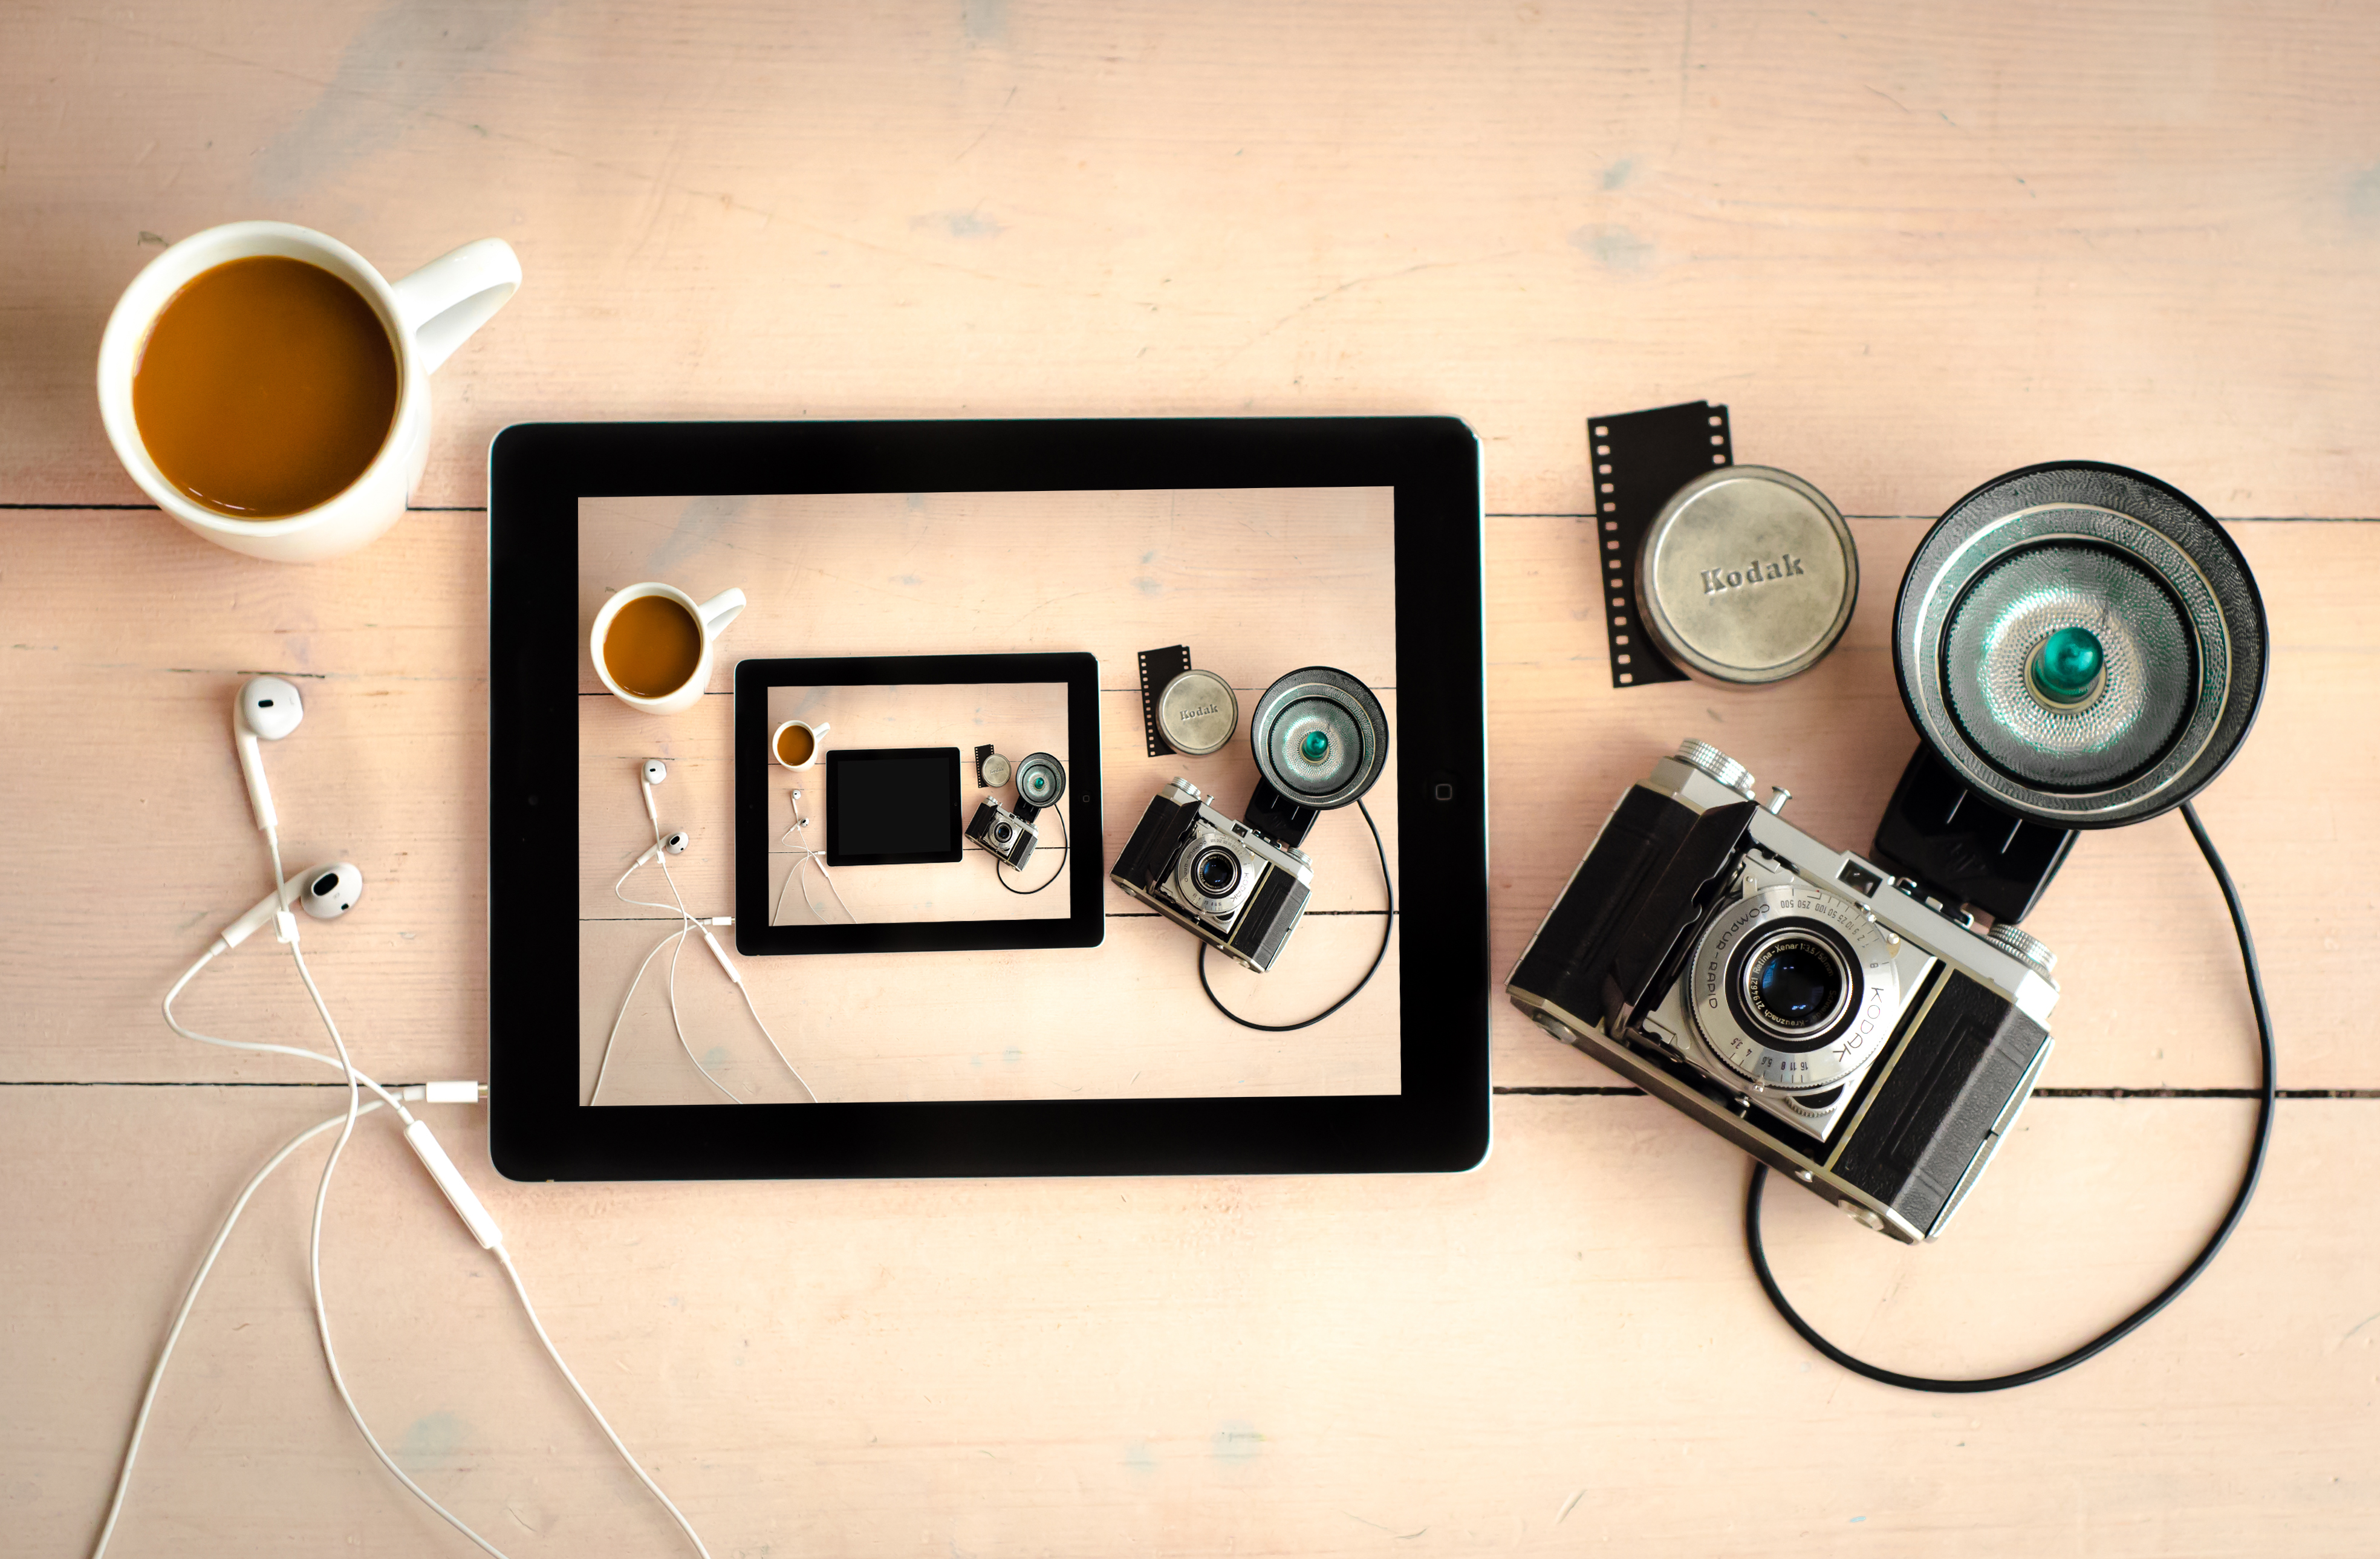
desk, coffee, wood, ipad, technology, camera, photography, vintage, film, analog, product, art, digital camera, earpiece, kodak, image, negative, cameras optics